Debtera

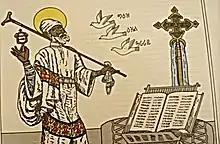
According to Christian tradition, the debtera's music was developed by Yared, a saint.

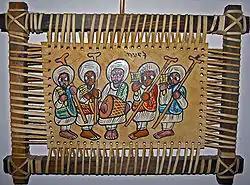
A painting of performing debteras

Debteras are usually chosen from families of other debteras, and are trained from childhood as scribes (learning Geʽez) and as cantors. They are often taught traditional medicine and lay rites as well. While studying, they often live by begging, retailing, or practicing traditional medicine. The main purpose for their studies, however, is written and oral lore pertaining to religious functions, and the test for graduation is memorizing the psalter. Before services, they bathe and don white clothing, turbans, and a loose striped over-garment called a "shamma". Debteras carry prayer sticks to the service, where they sing, dance, and play drums and sistra outside the church or the synagogue during religious services.